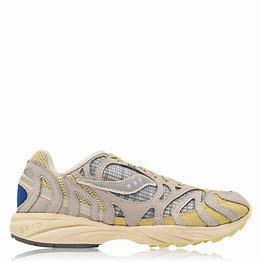
Brand: Saucony
Model: Azura